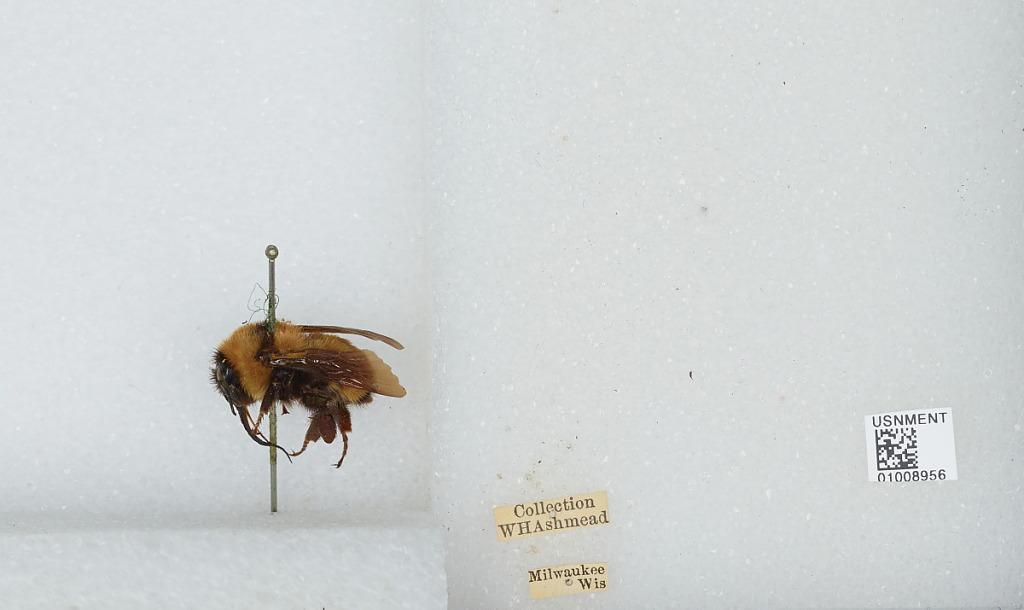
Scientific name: Bombus (Fervidobombus) fervidus fervidus (Fabricius)
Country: United States
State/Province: Wisconsin
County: Milwaukee
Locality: Milwaukee
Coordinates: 43.05, -87.95